Chris Candido

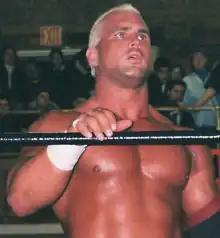
Candido in 1998

Christopher Barrett Candito (March 21, 1972 – April 28, 2005) was an American professional wrestler. Candito is best remembered for his tenures with promotions such as World Championship Wrestling (WCW), Extreme Championship Wrestling (ECW), New Japan Pro-Wrestling (NJPW), Total Nonstop Action Wrestling (TNA), and Smoky Mountain Wrestling, where he performed under the ring name Chris Candido, as well as for his appearances in the World Wrestling Federation (WWF; now known as WWE) under the ring name Skip, one-half of the tag team The Bodydonnas. For much of his career, he performed alongside his real-life partner, Tammy "Sunny" Sytch, who acted as his valet.